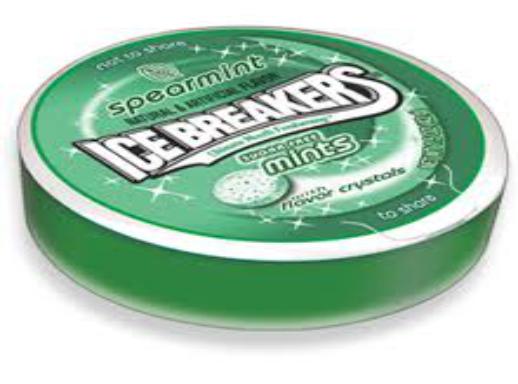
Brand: Ice Breakers
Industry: Food